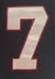
Number: 7